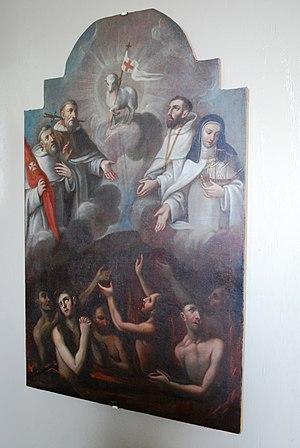
María de Cervelló est une religieuse catalane, fondatrice de la branche féminine de l'ordre de Notre-Dame-de-la-Merci. Le pape Benoît XII l'a inscrite au martyrologe romain en 1729. Sa mémoire se célèbre le 19 septembre.